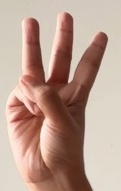
ASL sign: W